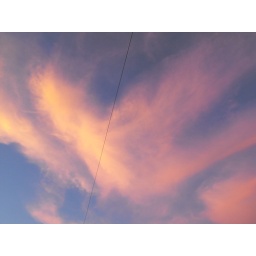
i like the contrast of the straight black line of the telephone wire against the amorphous, nicely-hued sky.